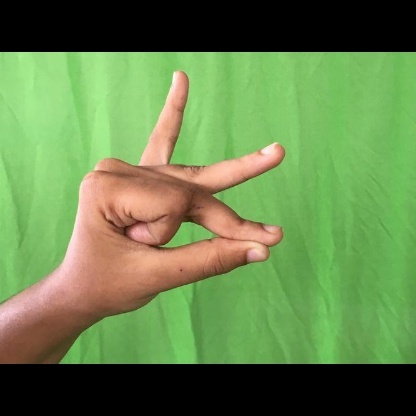
Mudra: Bramaram